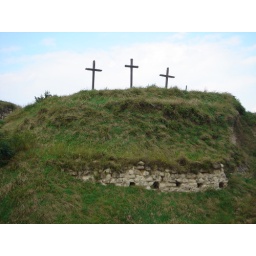
crosses on castle hill in eger, hungary